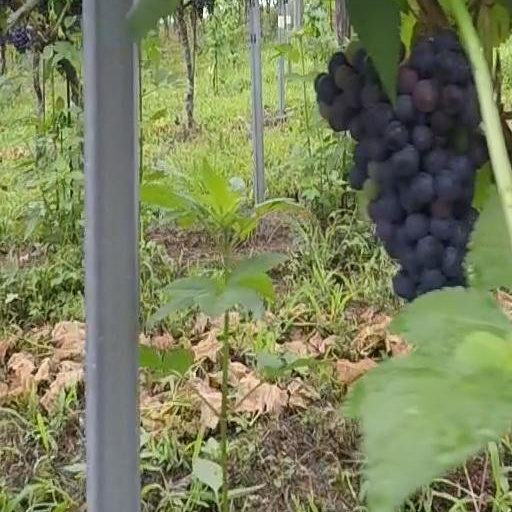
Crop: grape